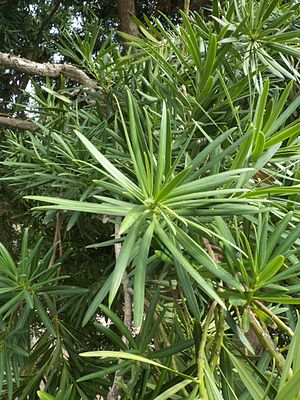
Sydtaks
Neriesydtaks (Podocarpus neriifolius).
Neriesydtaks (Podocarpus neriifolius).
Sydtaks er en slægt med fler end 100 arter, der er udbredt i bjergene over et mægtigt område, der strækker sig fra det sydlige Chile og New Zealand til Mexico og Japan i nord. Det er stedsegrønne buske eller træer med spredtstillede blade, der ikke er nåleformede, men flade og lancetformede. De er stive og læderagtige med en enkelt midterribbe og af og til også nogle parallelle sideribber. De fleste arter er enkønnede, sådan at kun hunlige individer bærer frugter. Det er frø med en saftig kappe omkring.